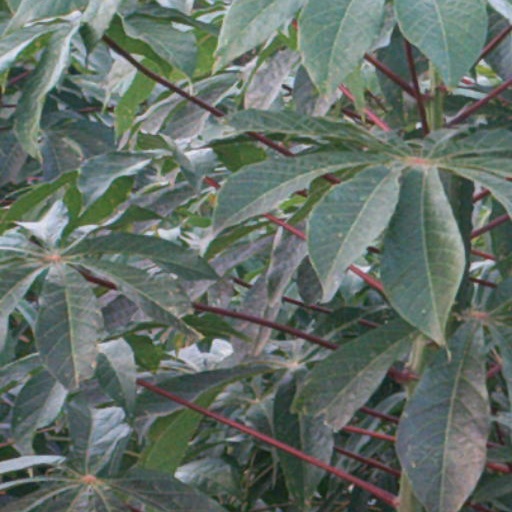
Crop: cassava